Actaeus (mythology)

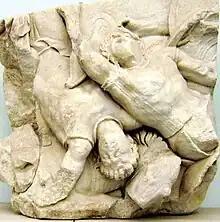
A relief on the interior Telephus frieze of the Pergamon Altar depicting Ajax killing Actaeus and Heloros.

Actaeus (Ancient Greek: Ἀκταῖος "Ἀktaῖos" means "coast-man") was the name of three individuals appearing in Greek mythology: